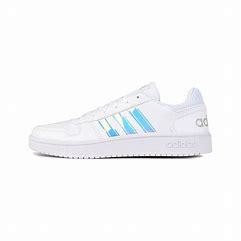
Brand: adidas
Model: NEO Hoops 2 Skate